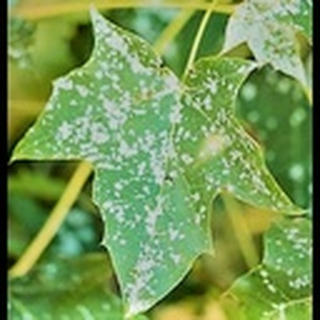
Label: cotton_powdery_mildew